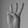
ASL letter: W